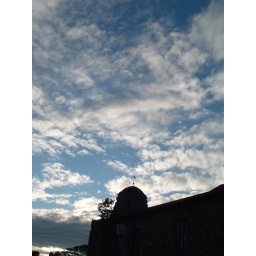
Against patchy cloud in the sky